Lakshana Devi Temple, Bharmour

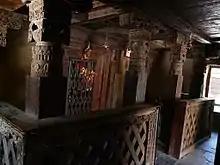
Lakshana Devi temple's "mukhya-mandapa" and sanctum door.

Above the Gupta era-style carved temple entrance doorway, is a triangular pediment. This is notable for its intricately carved triangular pediment highlighting Vishnu and Garuda. This challenged the colonial era assumption that Shaktism, Shaivism and Vaishnavism may have been competing denominations in Indian history. The Lakshana Devi temple, along with other temples in Chamba valley, attest to all of these traditions being revered together in a Panchaupasana or Panchayatana style. The triangular pediment includes niches containing amorous couples in a range of courtship and intimacy (kama and mithuna) scenes.